Francisco Antonio Mourelle

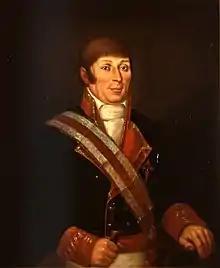
Francisco Antonio Mourelle

Francisco Antonio Mourelle de la Rúa (July 17, 1750 – May 24, 1820) was a Spanish Galician naval officer and explorer serving the Spanish crown. He was born in 1750 at San Adrián de Corme (Corme Aldea, Ponteceso), near A Coruña, Galicia.